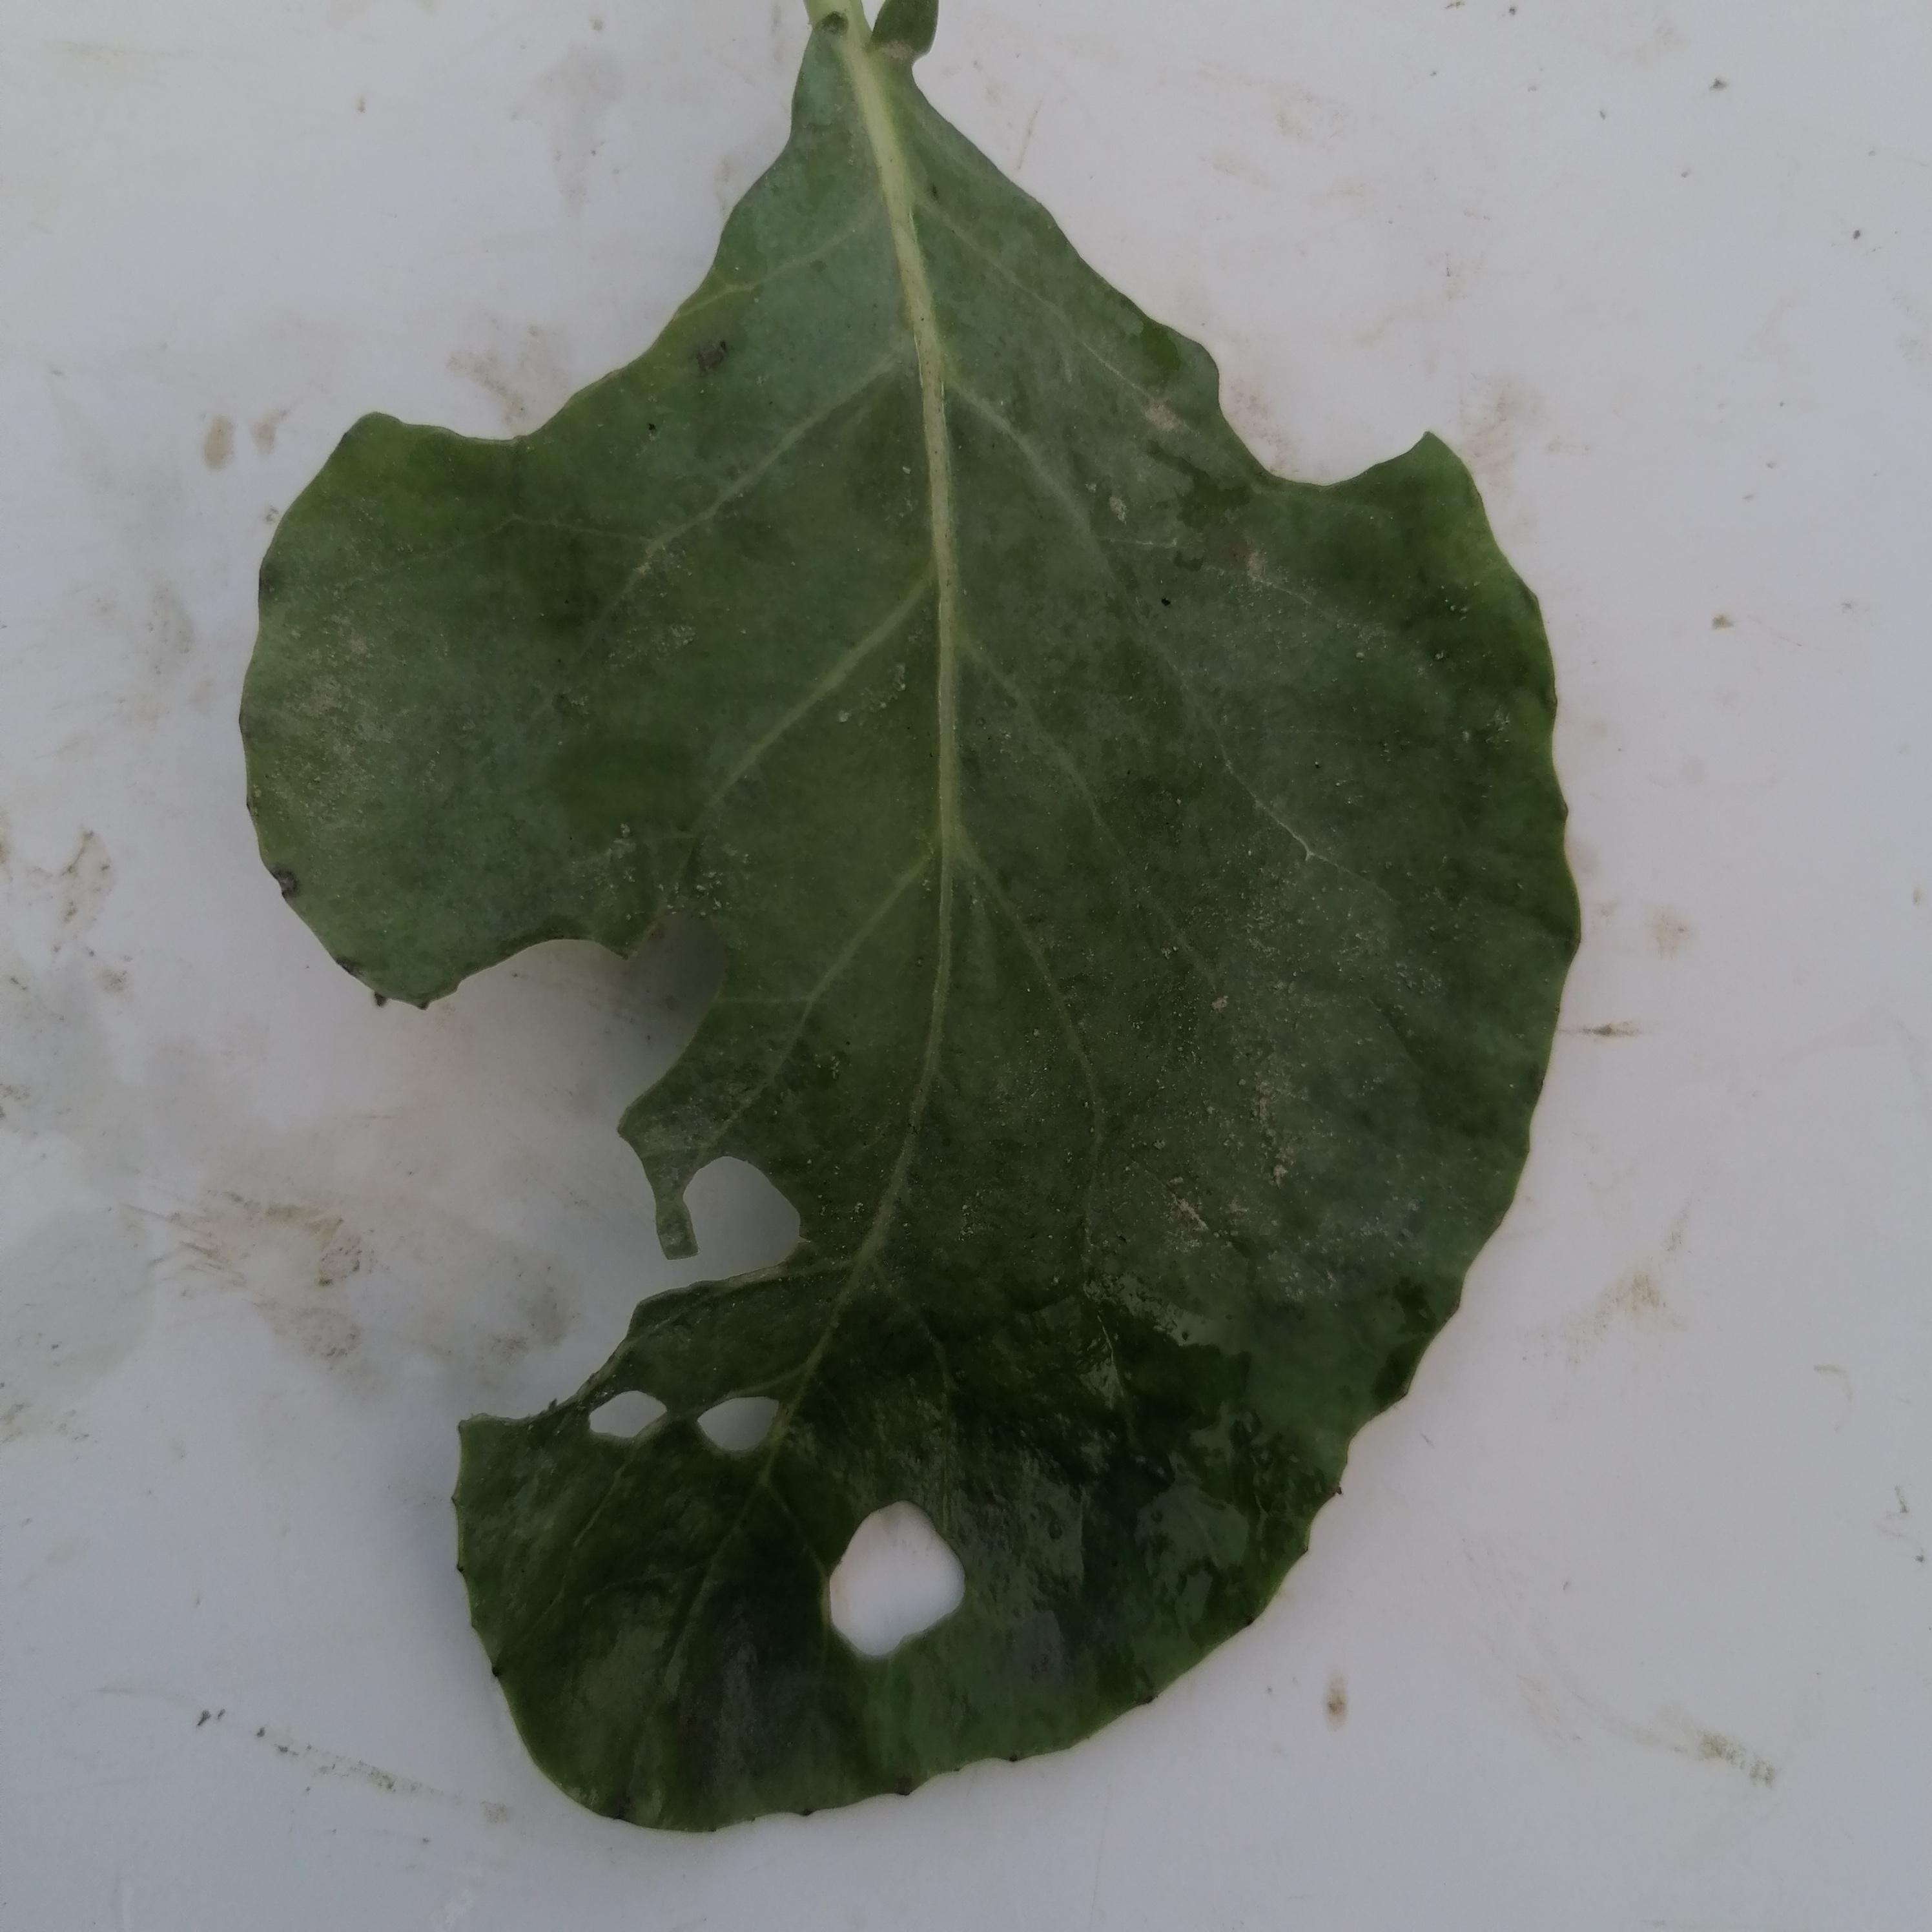
Label: Insect Hole